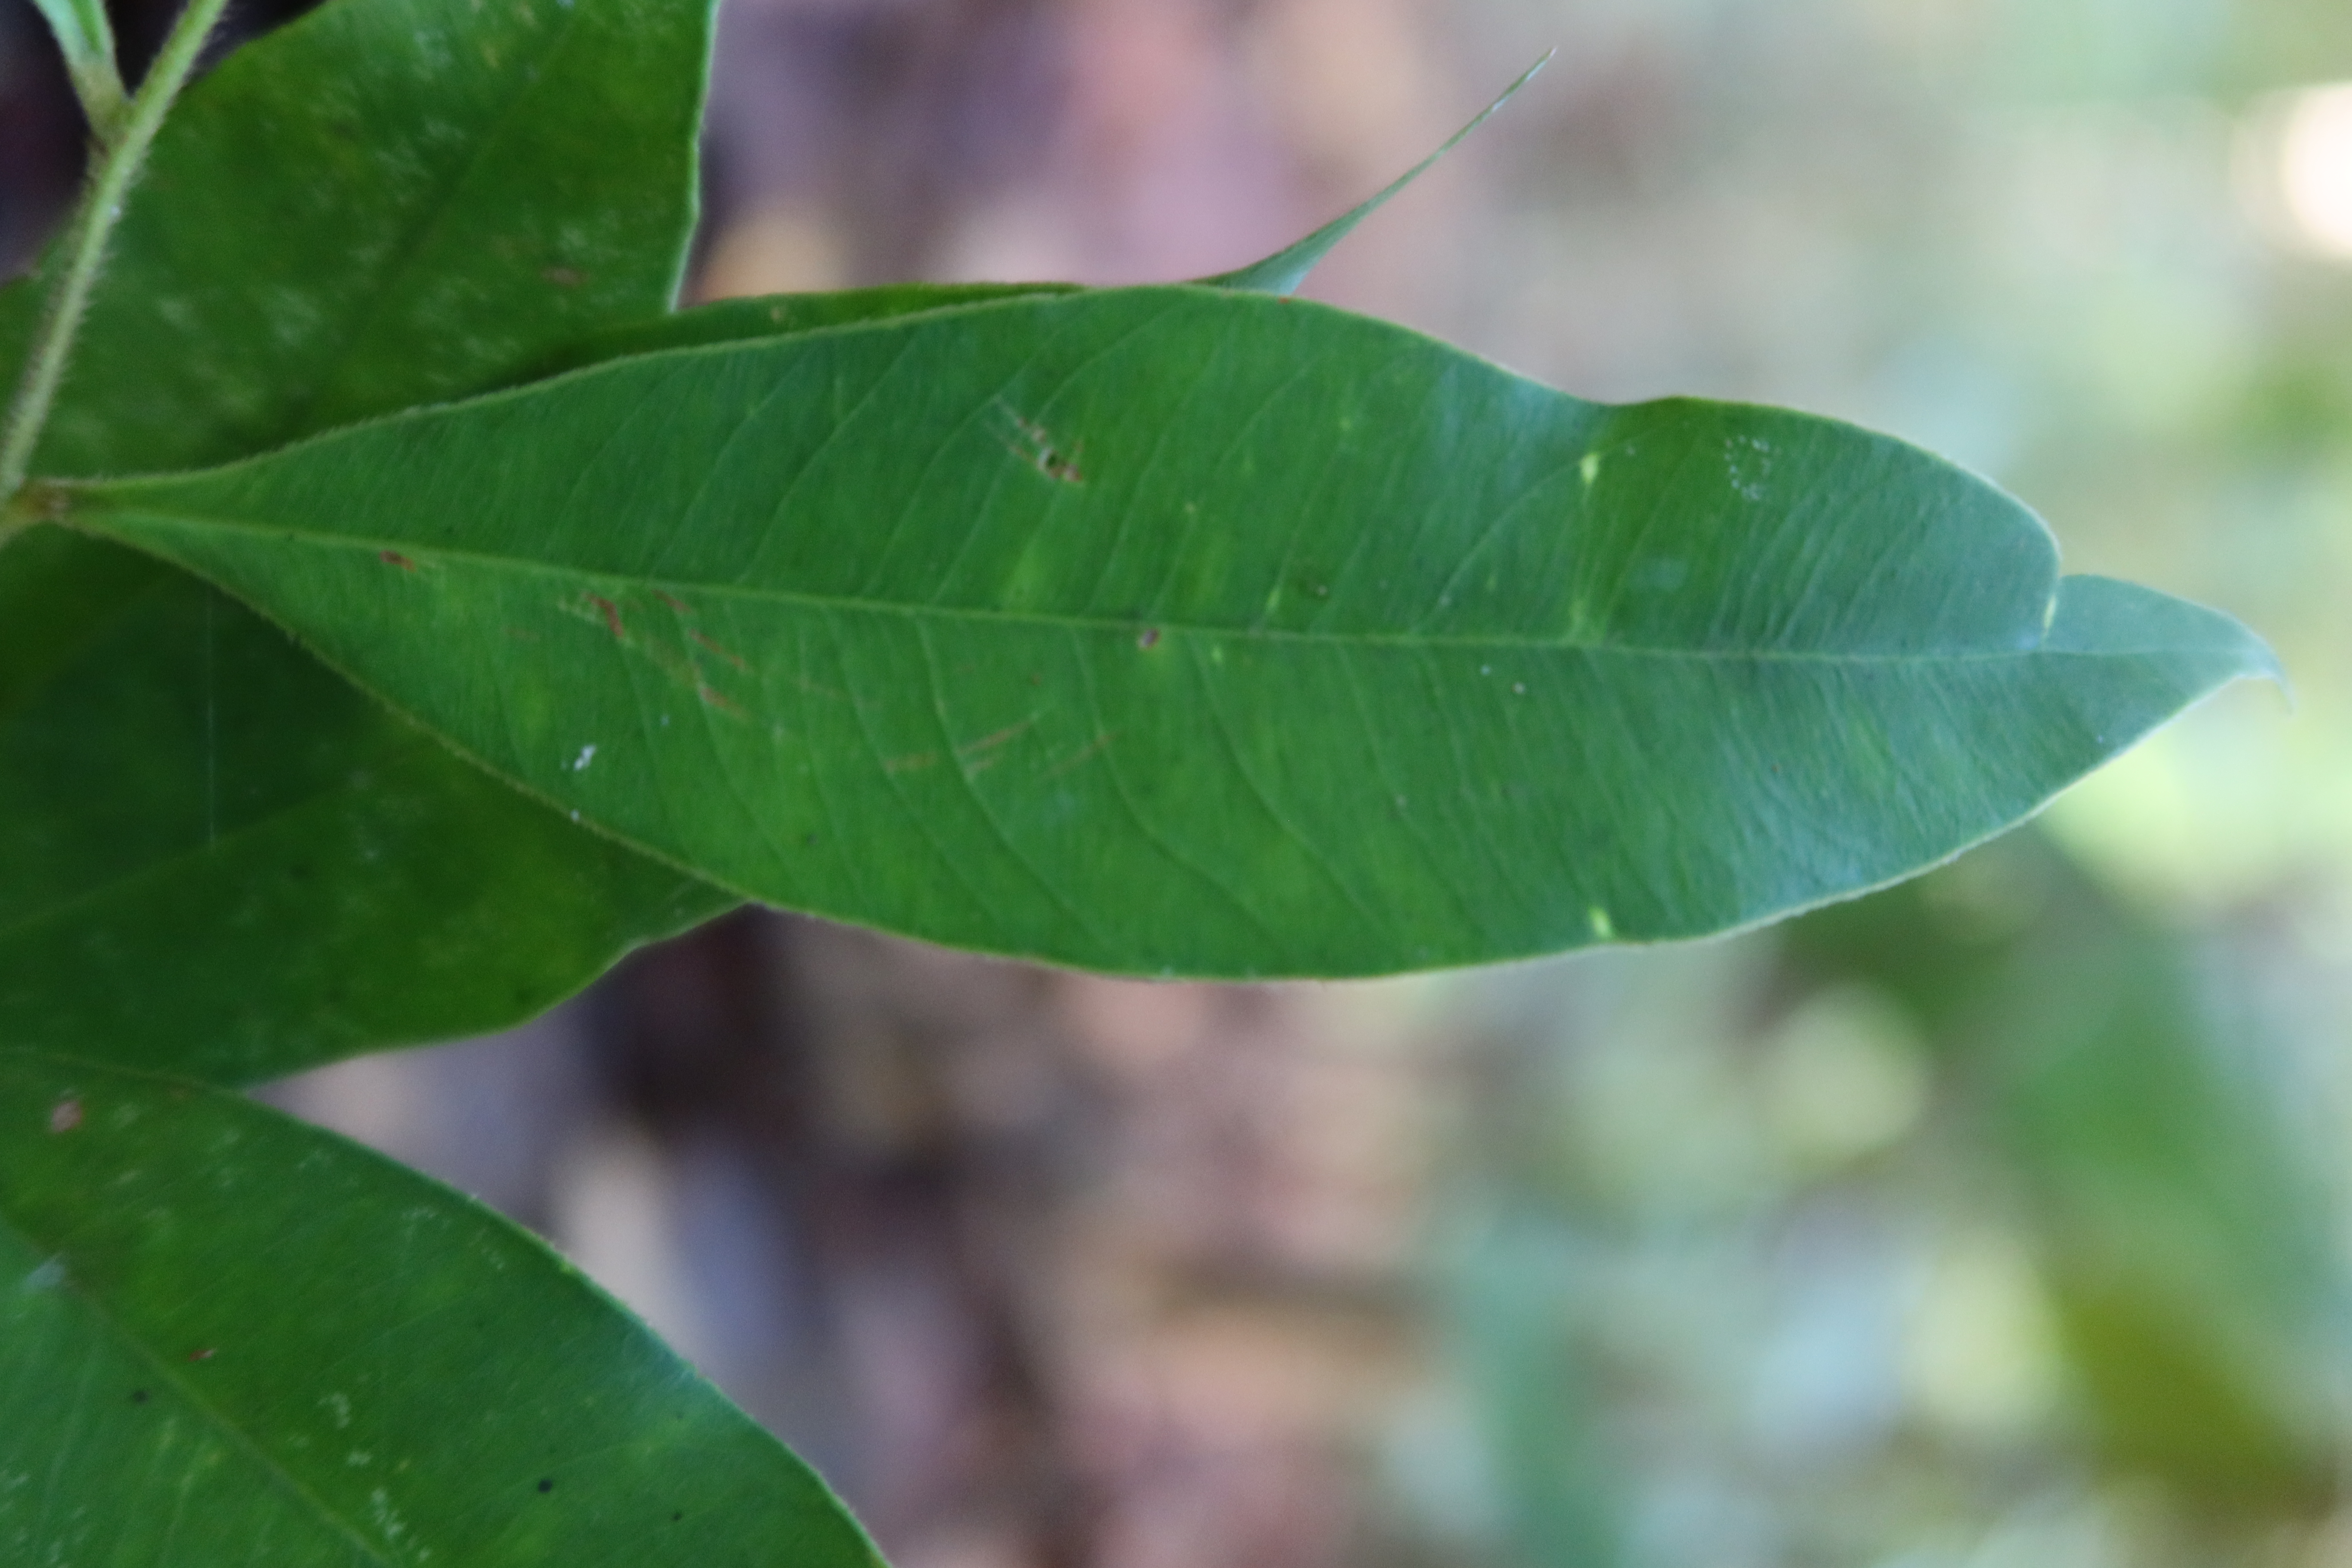
Label: Mosaic Viruses